Wellington Cathedral of St Paul

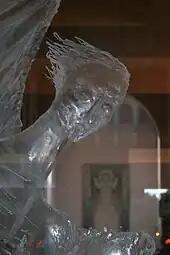
One of the Hutton glass angels; the dossal is visible through the glass

The first Church of St Paul stood behind where the Beehive stands today. This served as the first Anglican parish church for the early British settlers.